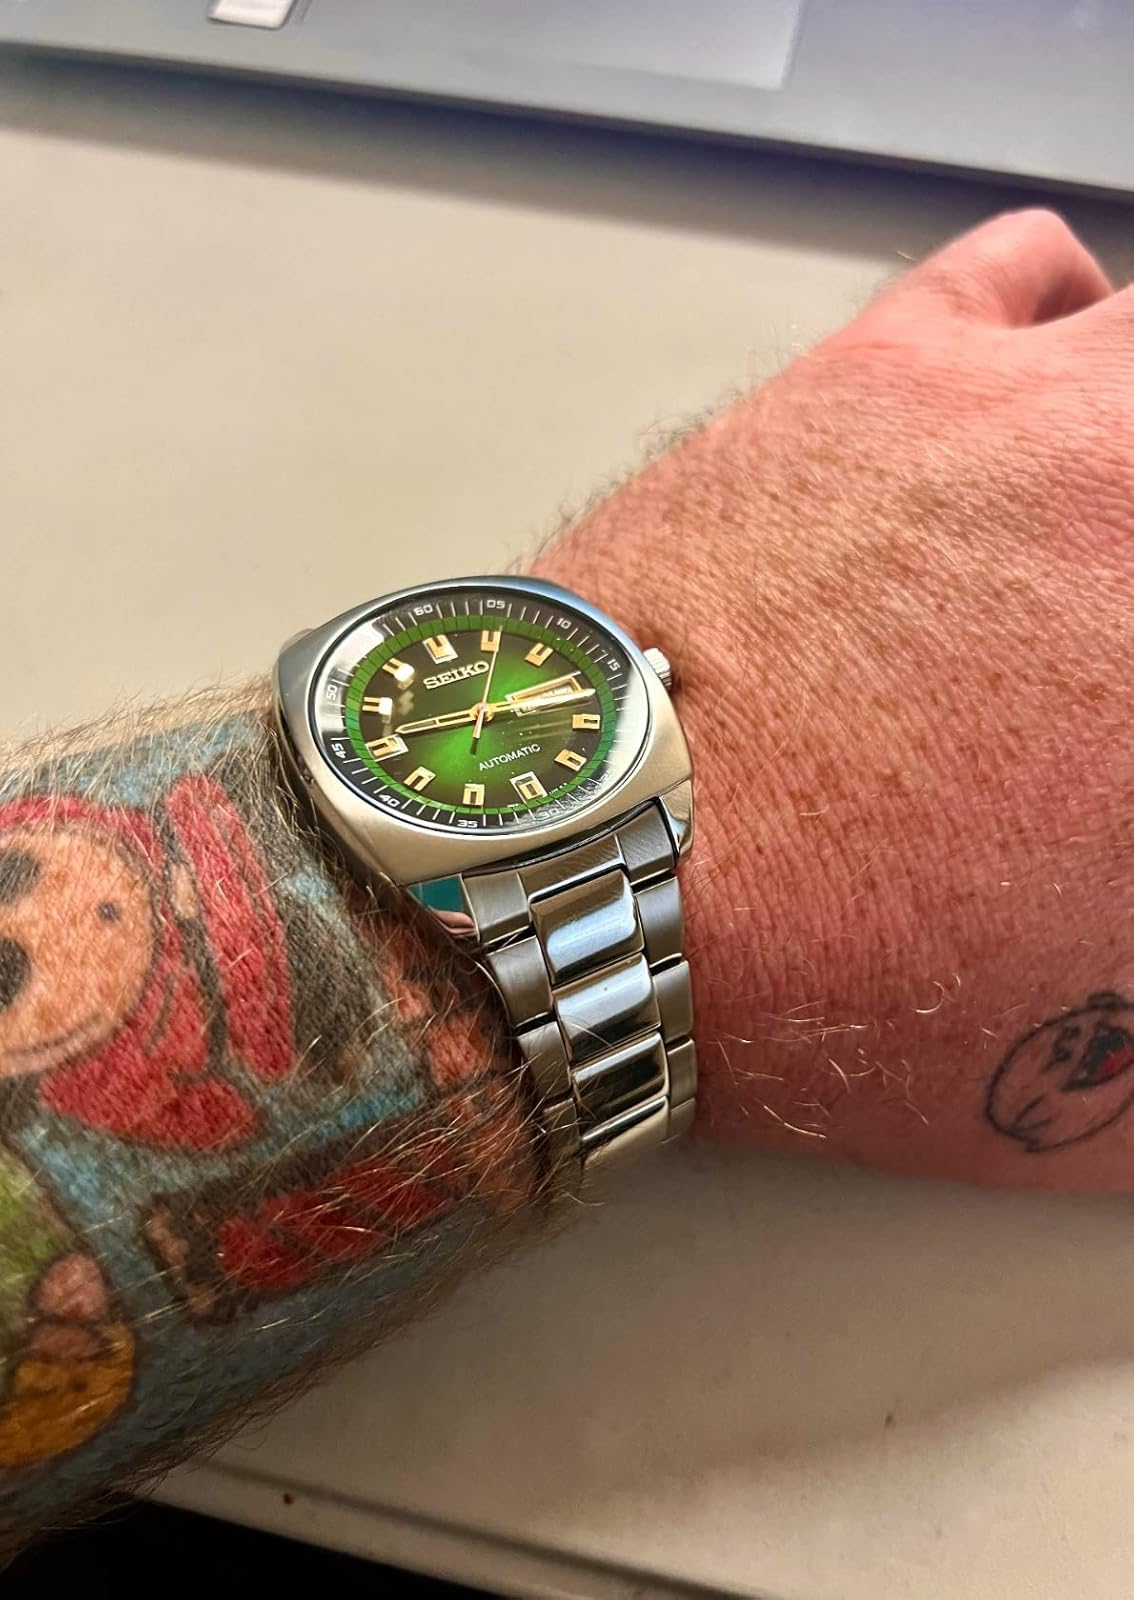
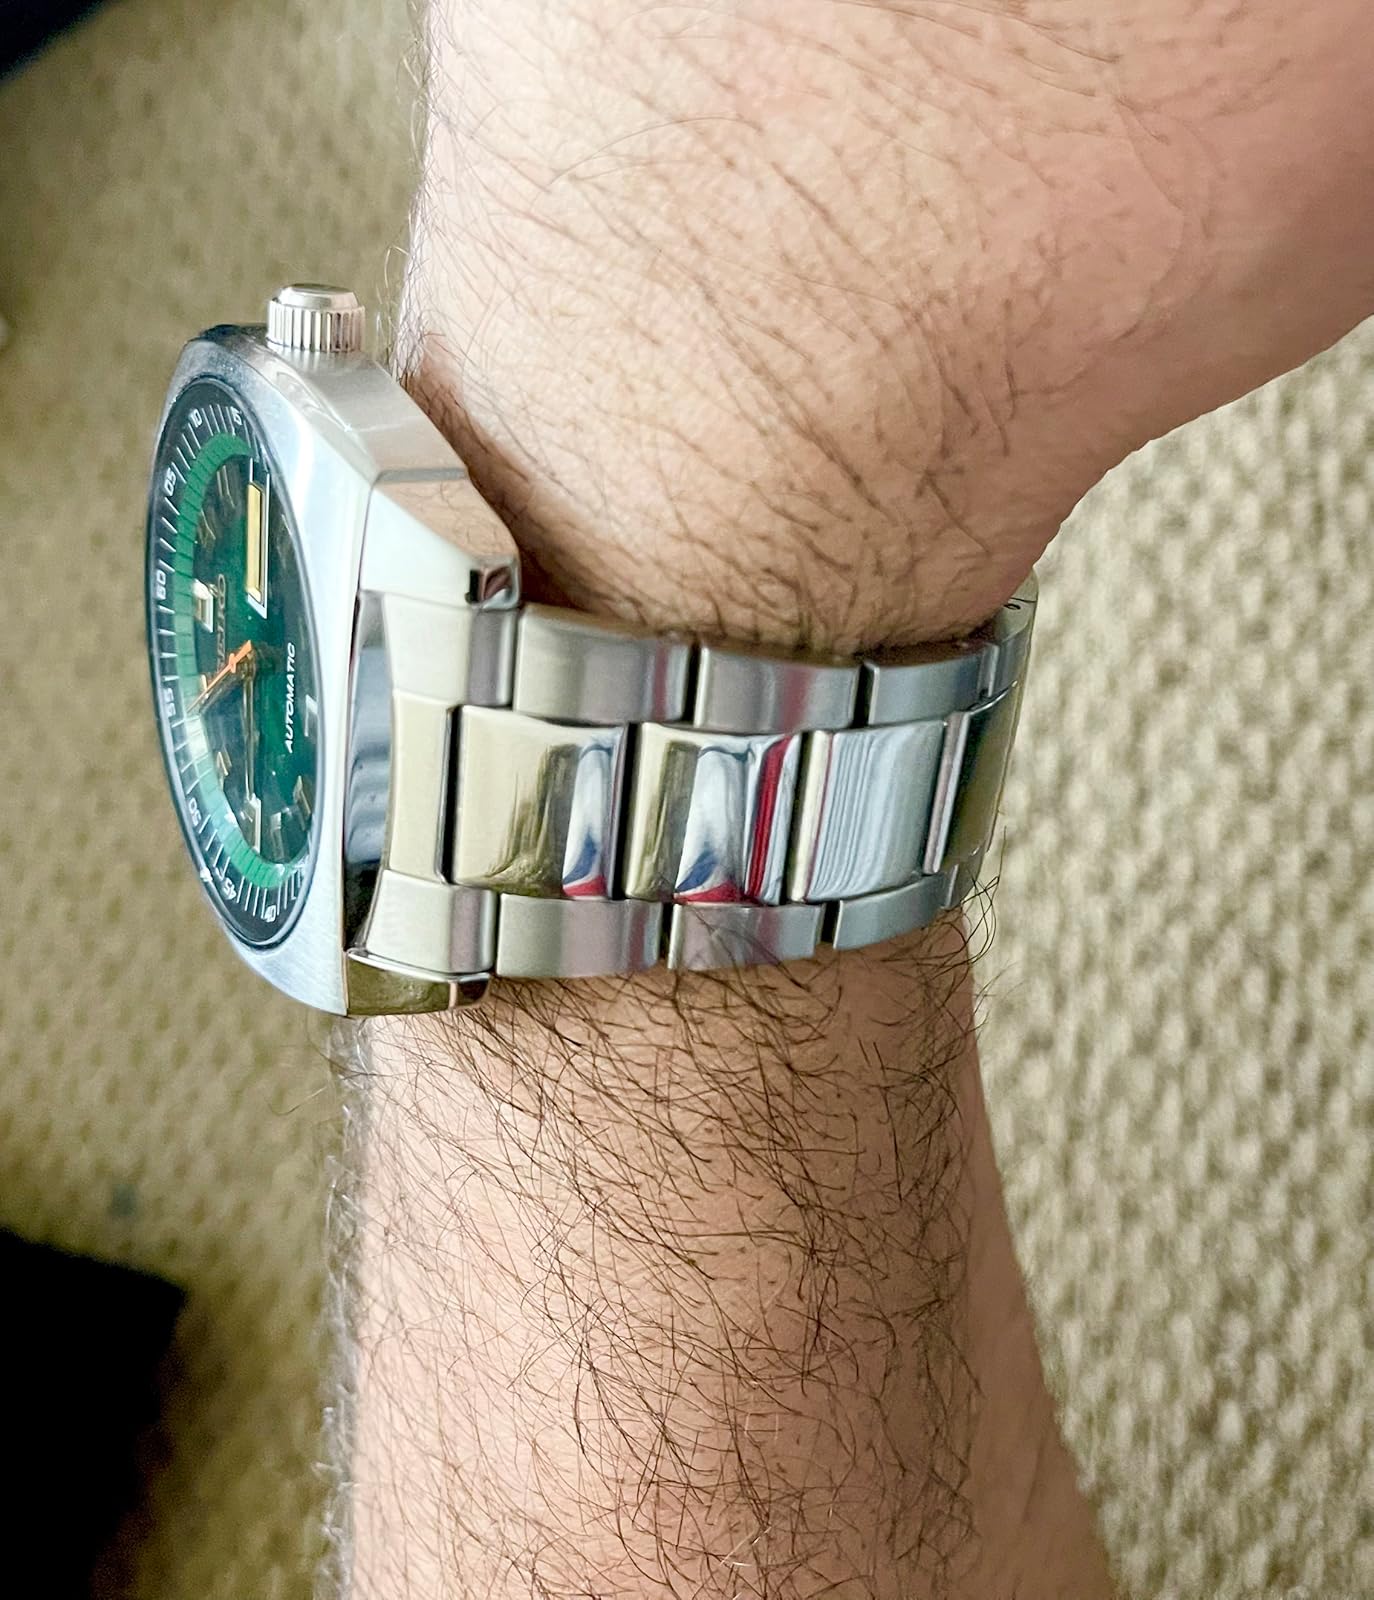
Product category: accessories_watch
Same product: yes